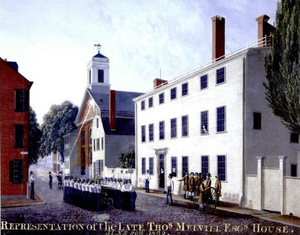
West End est un quartier de Boston, Massachusetts, délimitée par Cambridge Street au sud, la rivière Charles à l'ouest et Washington Street au nord et au nord-est, et de New-Sudbury Street à l'est. Beacon Hill est au sud, et le North End est à l'est. La région est connue pour, à la fin des années 1950, un projet de renouvellement urbain par le grand quartier juif italien qui est rasé et le réaménagement de la zone.